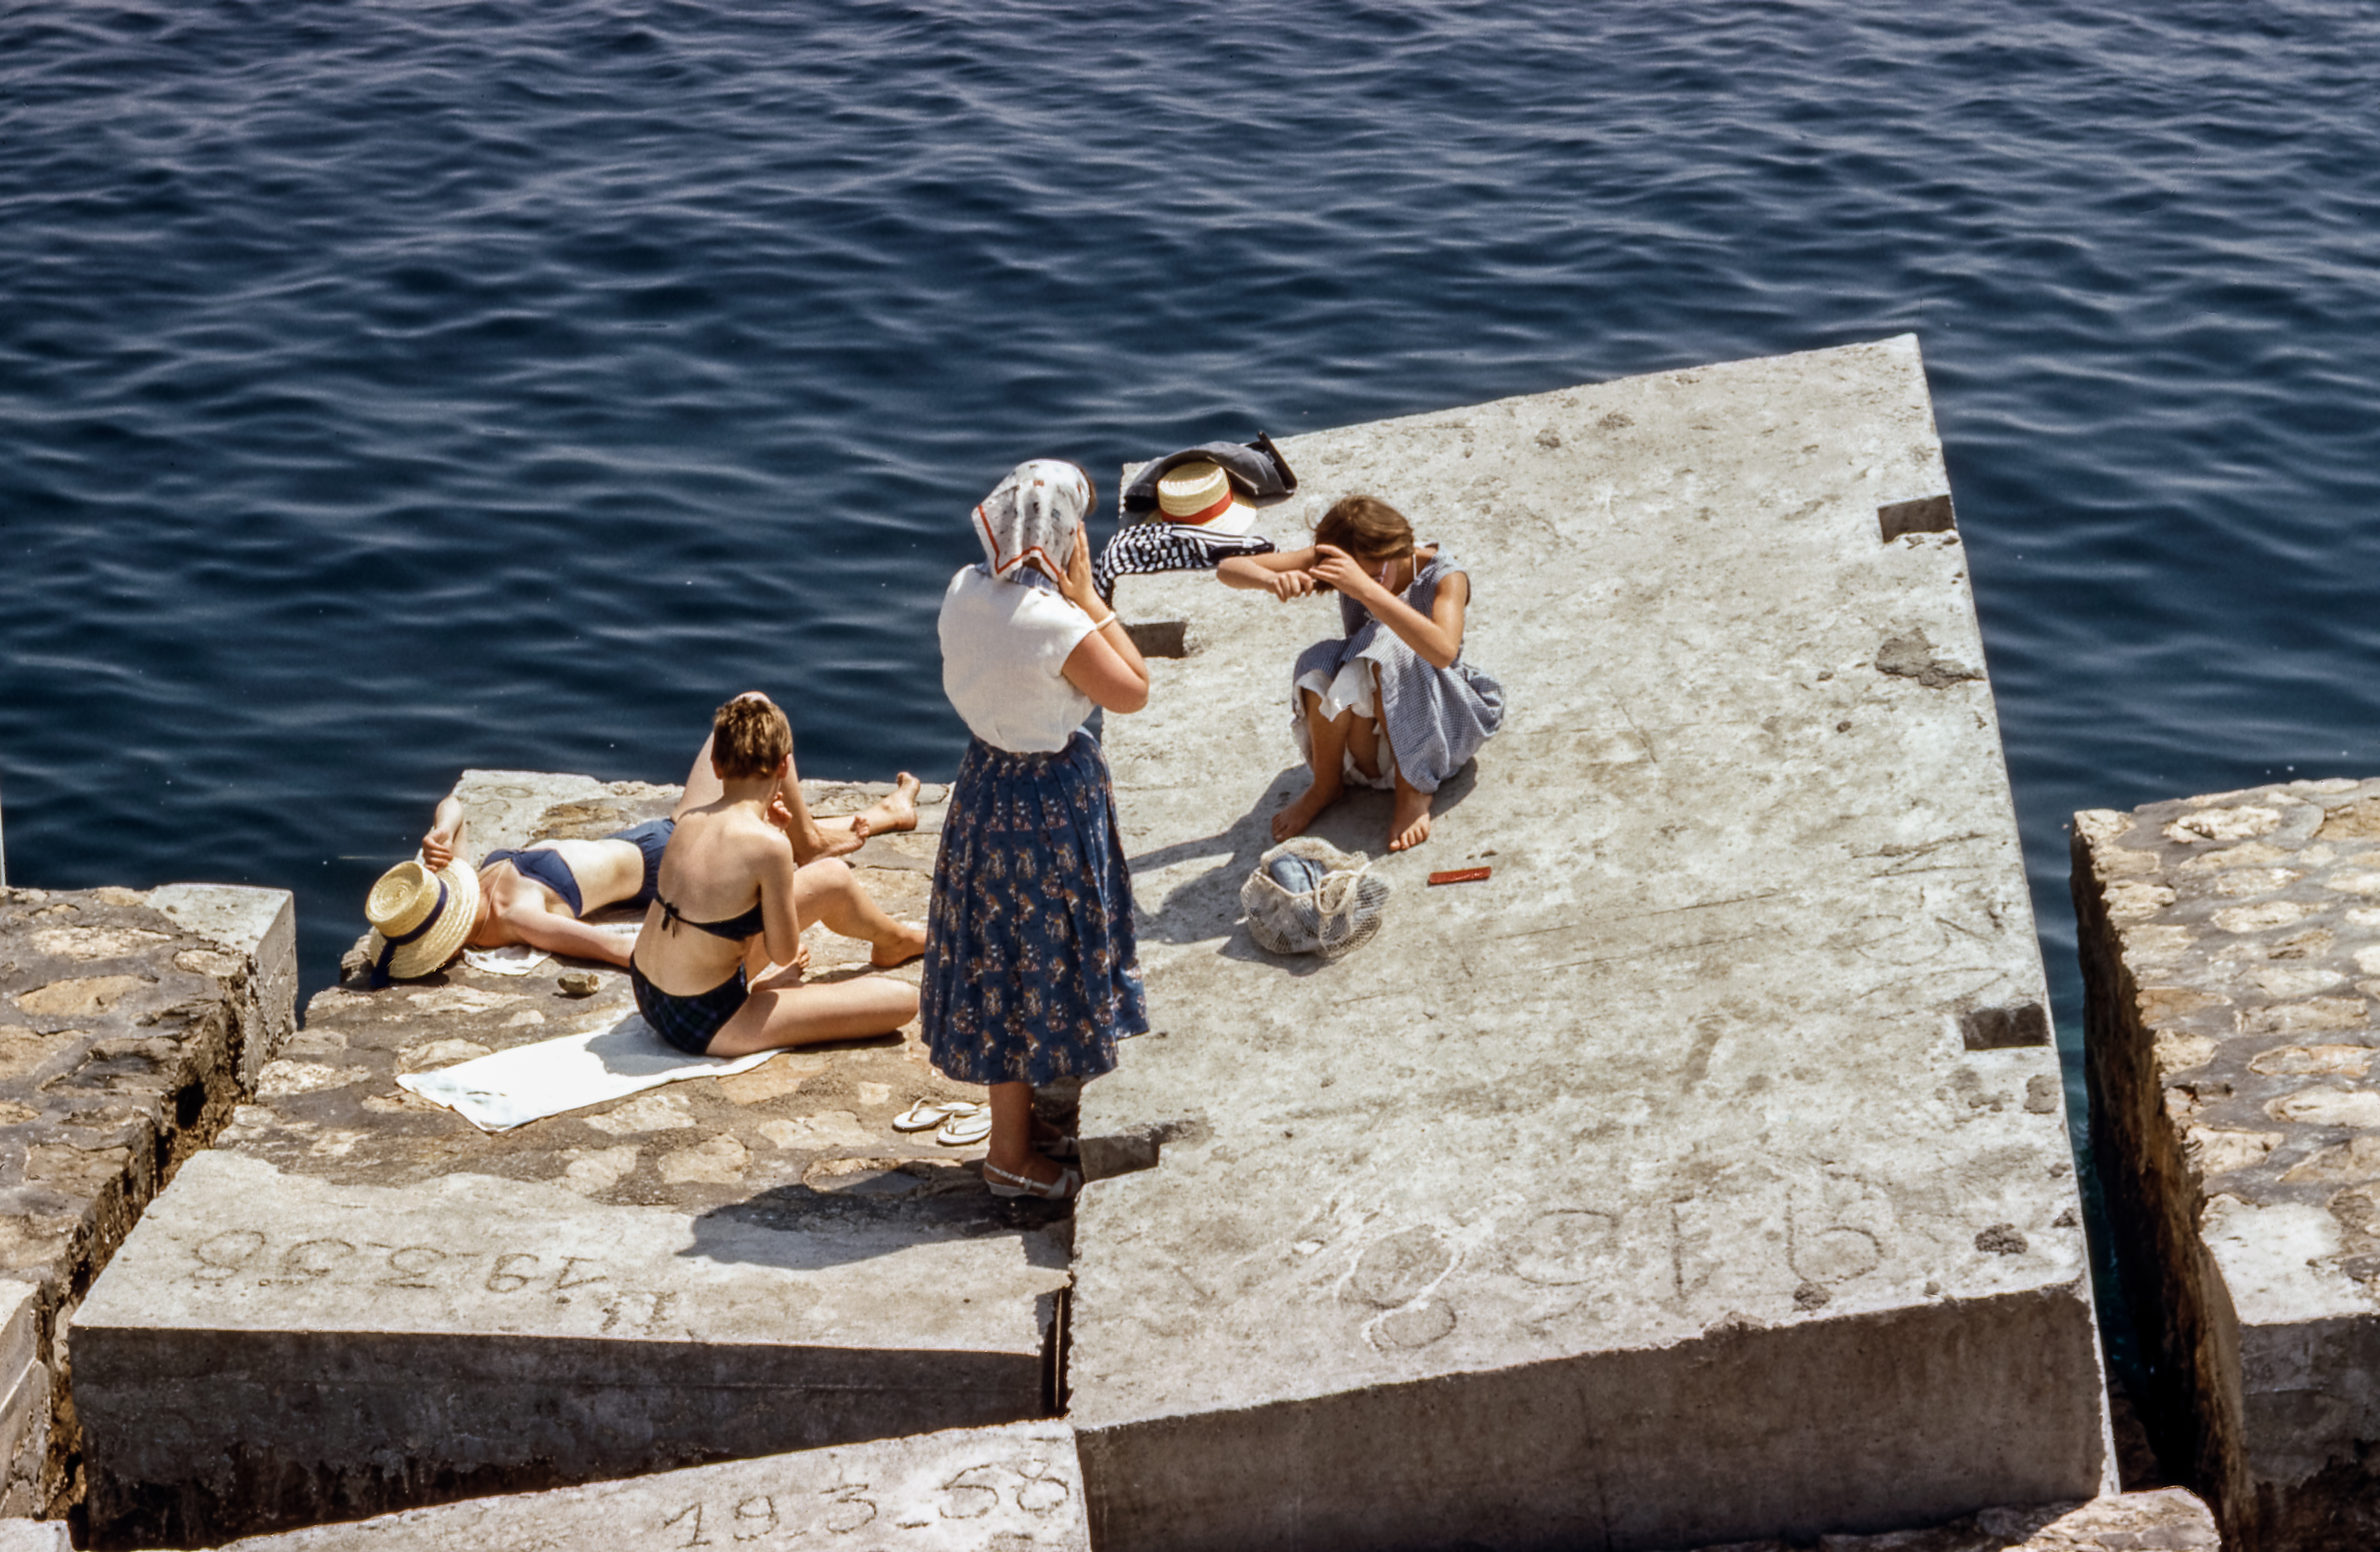
sea, water, person, woman, sunbathing, swimsuit, photograph